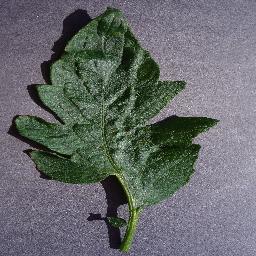
Label: Tomato___Target_Spot